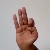
The image shows a hand gesture representing the letter 'F' in Indian Sign Language.